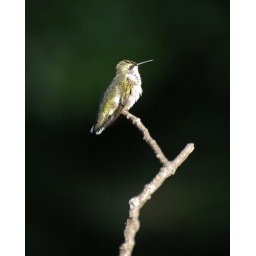
Juvenile male Ruby-throated hummingbird perching on a branch I placed in a flower pot on my deck.